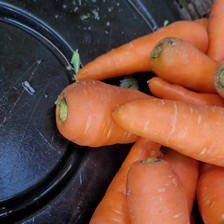
Label: others